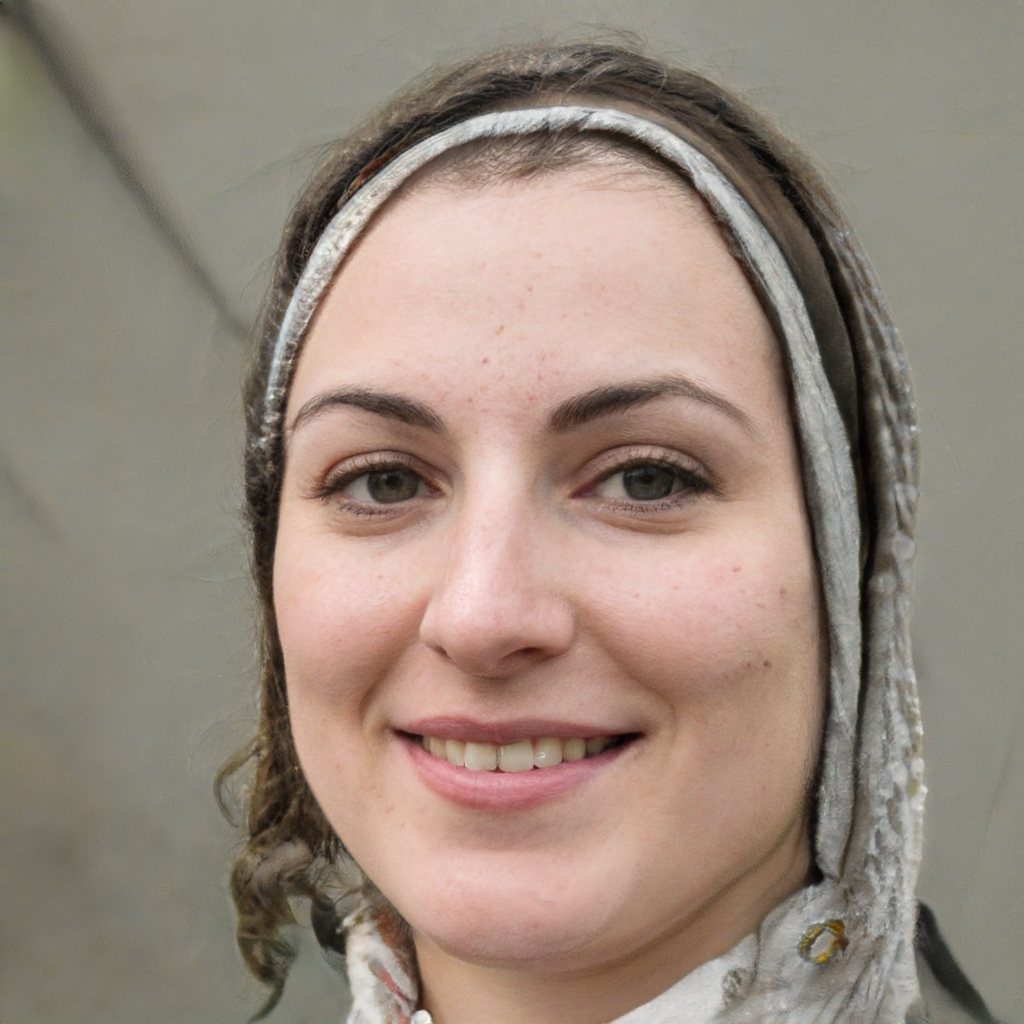
Gender: Female